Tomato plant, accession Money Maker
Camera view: bottom (45 deg); turntable rotation: 0 degrees
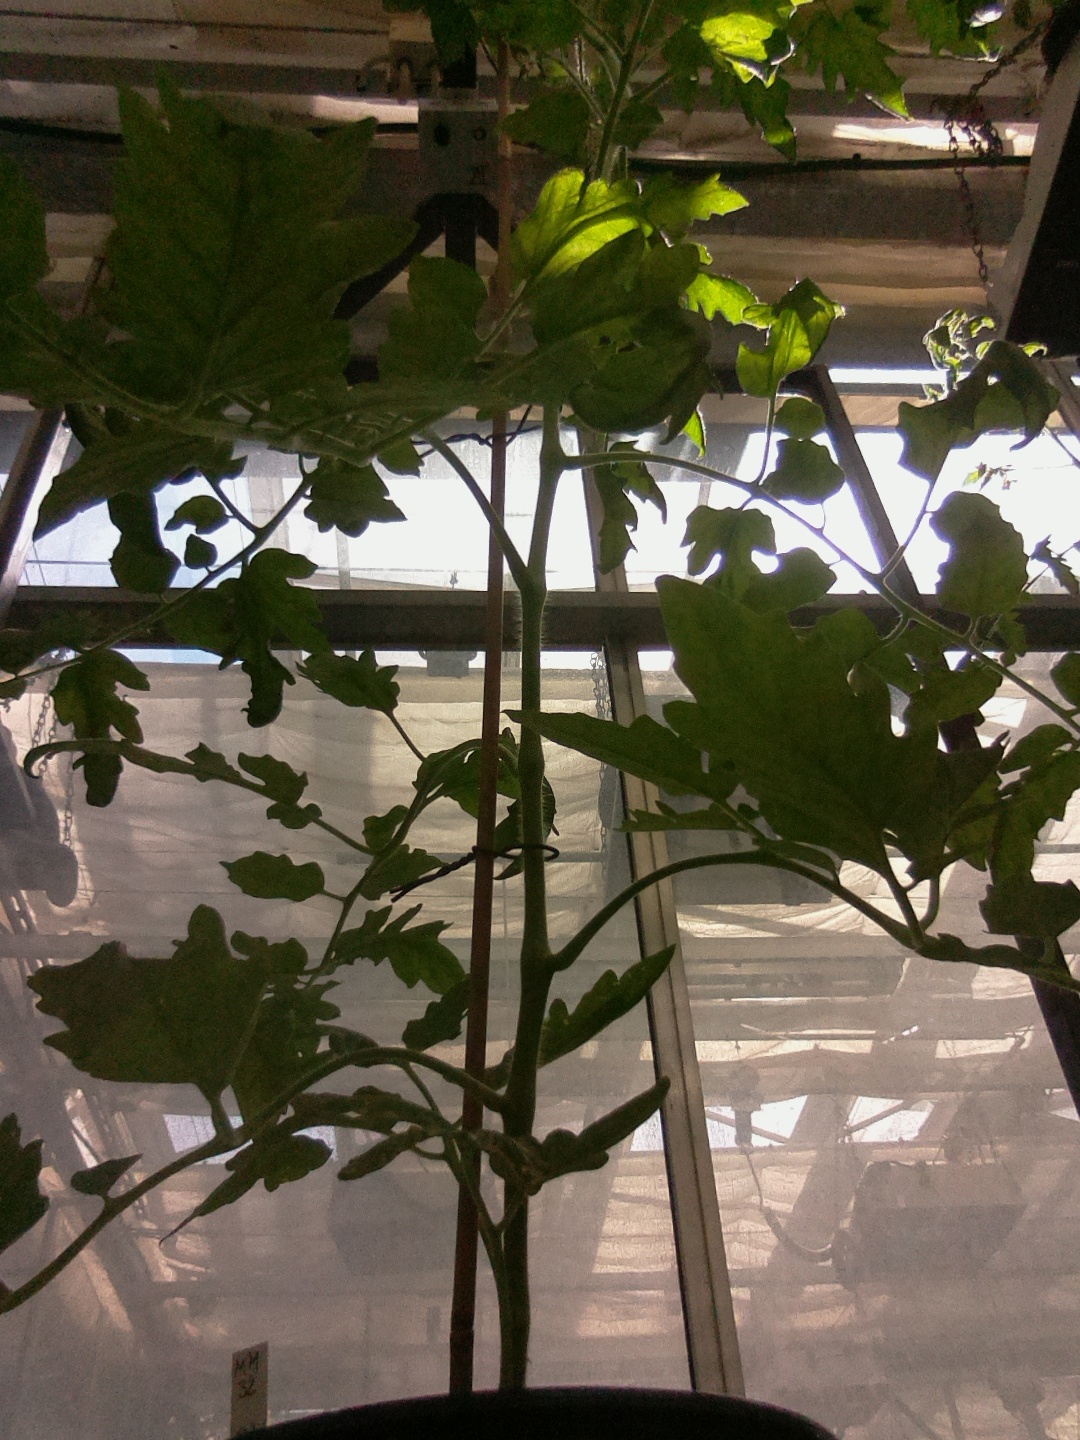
BBCH growth stage 64: 40%-50% of flowers open